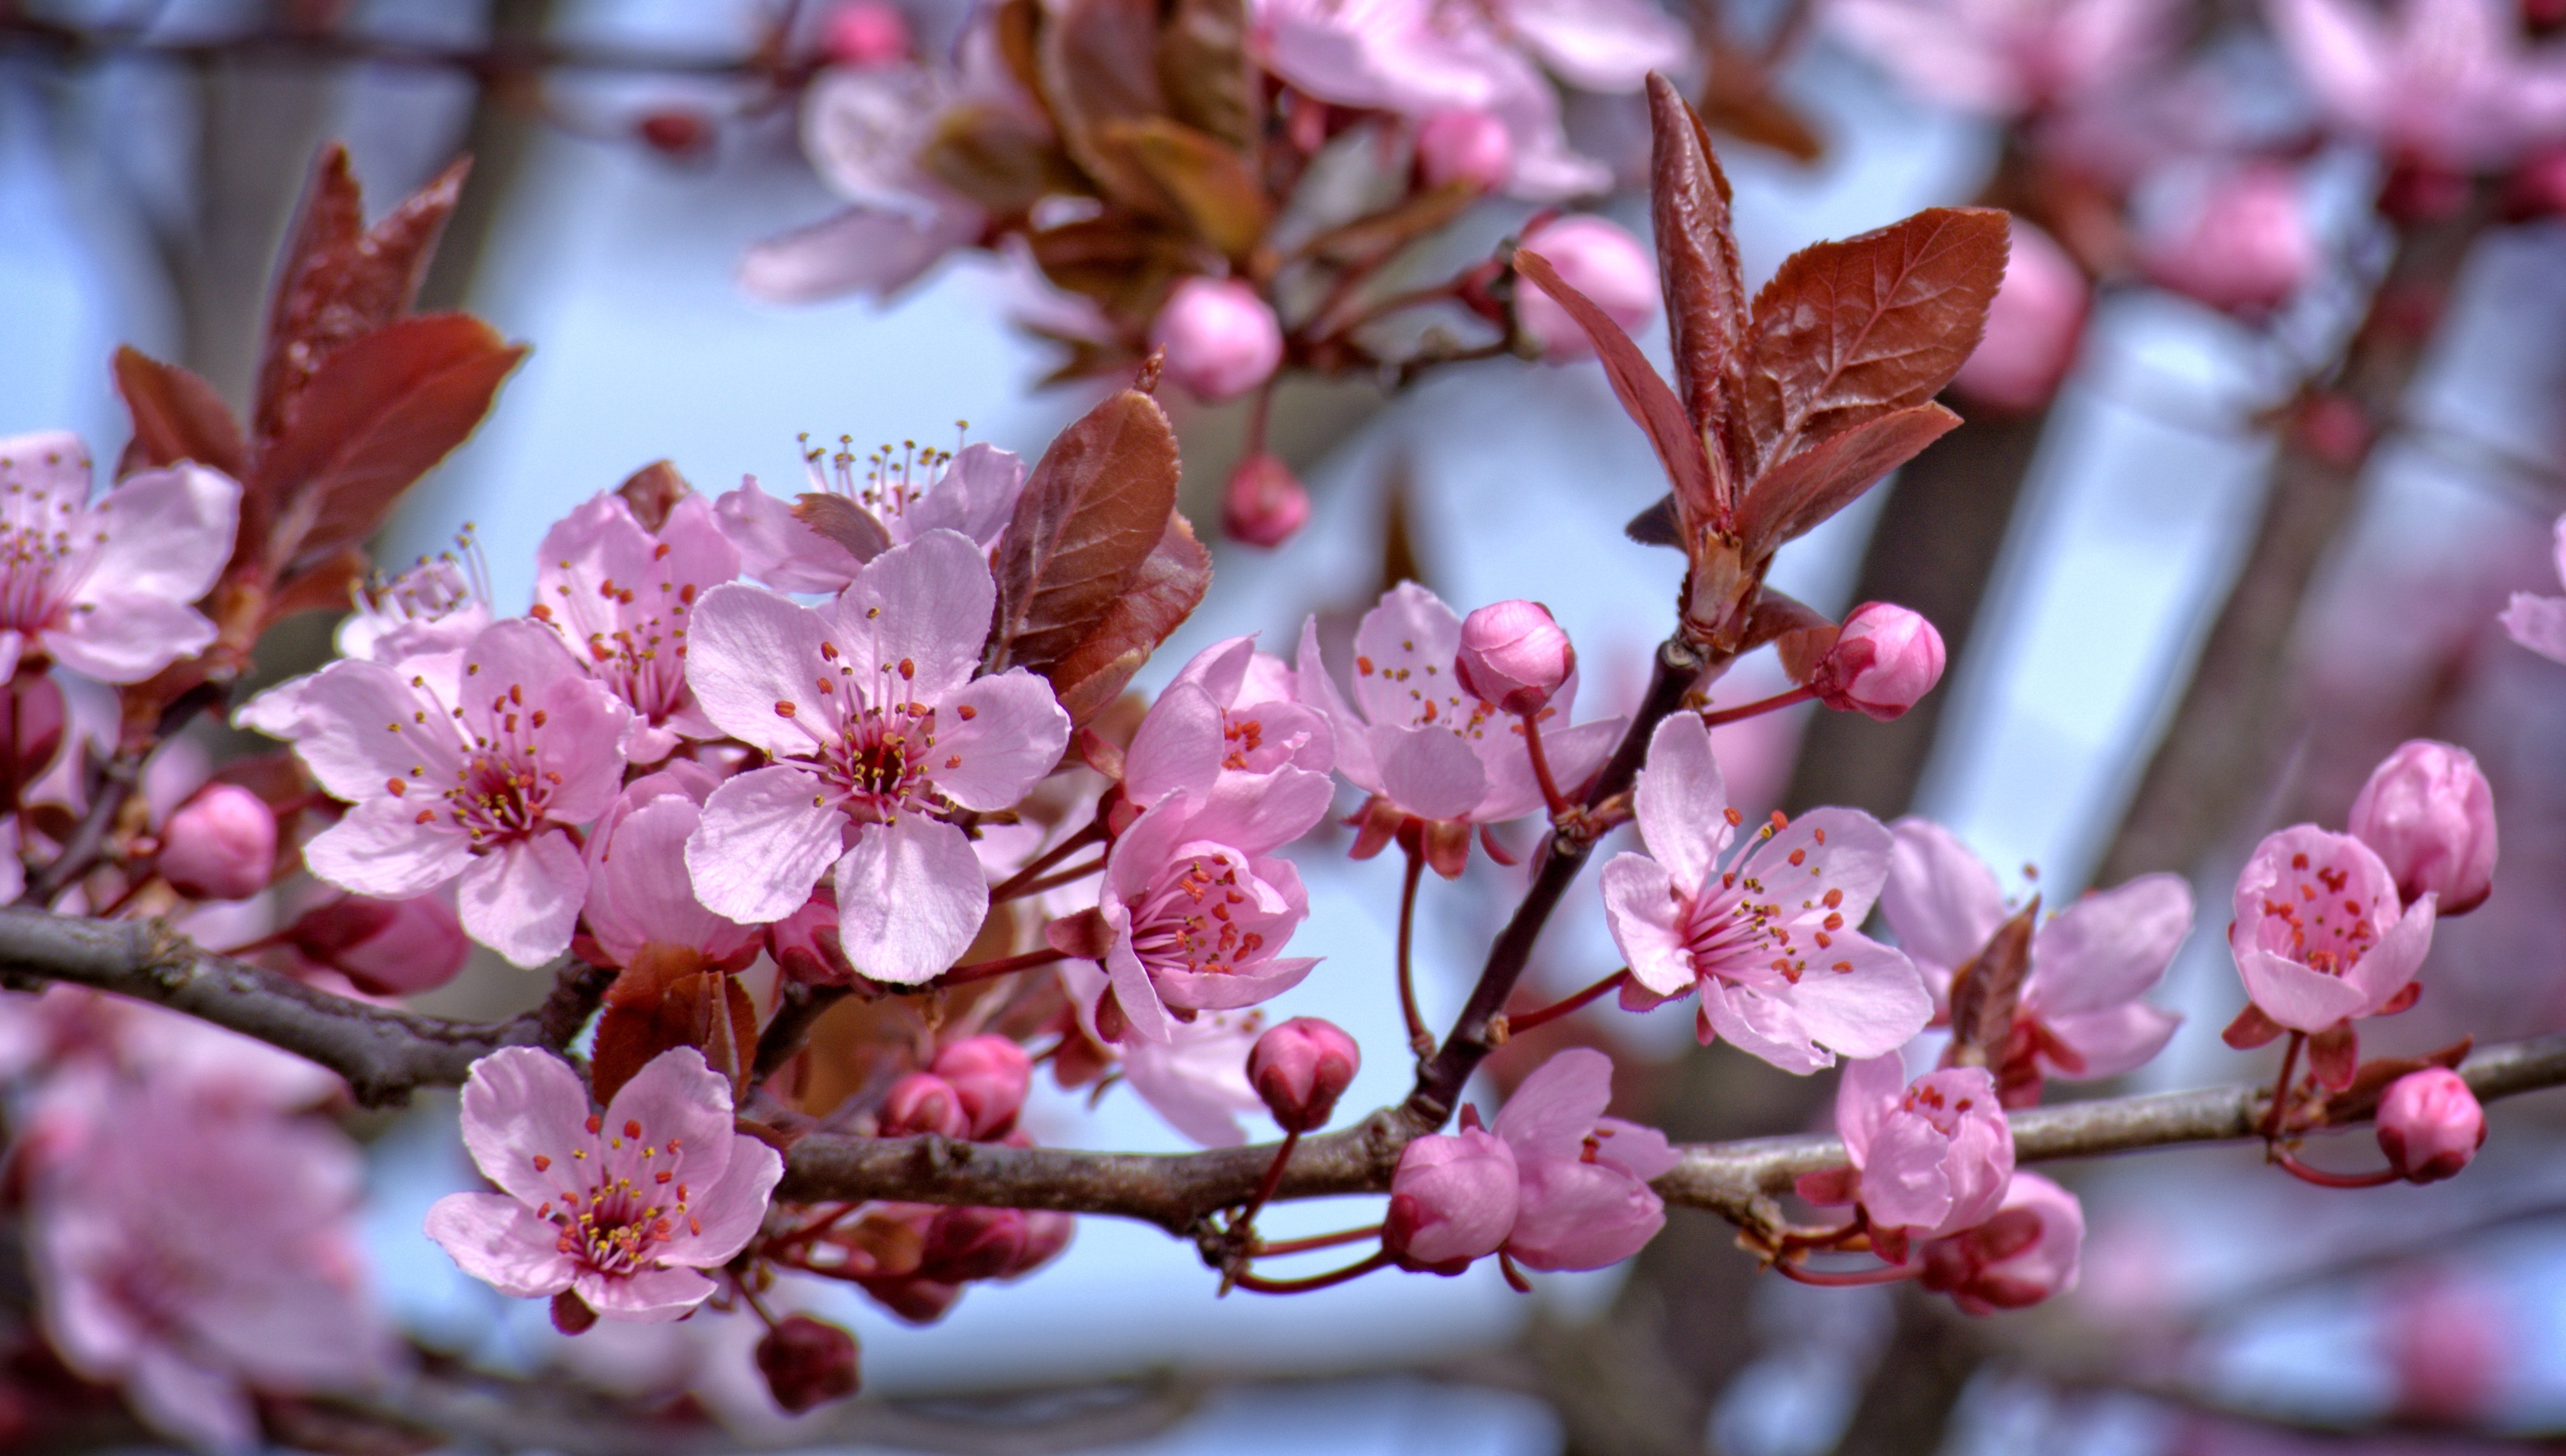
tree, branch, blossom, plant, fruit, flower, petal, bloom, food, spring, produce, pink, flora, season, cherry blossom, shrub, cherry, pink flower, macro photography, flowering plant, land plant